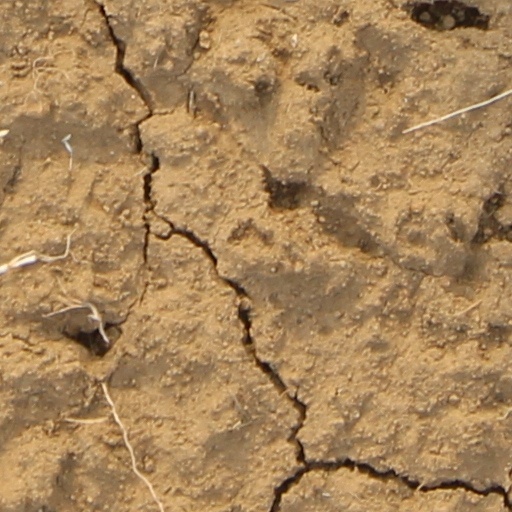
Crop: wheat